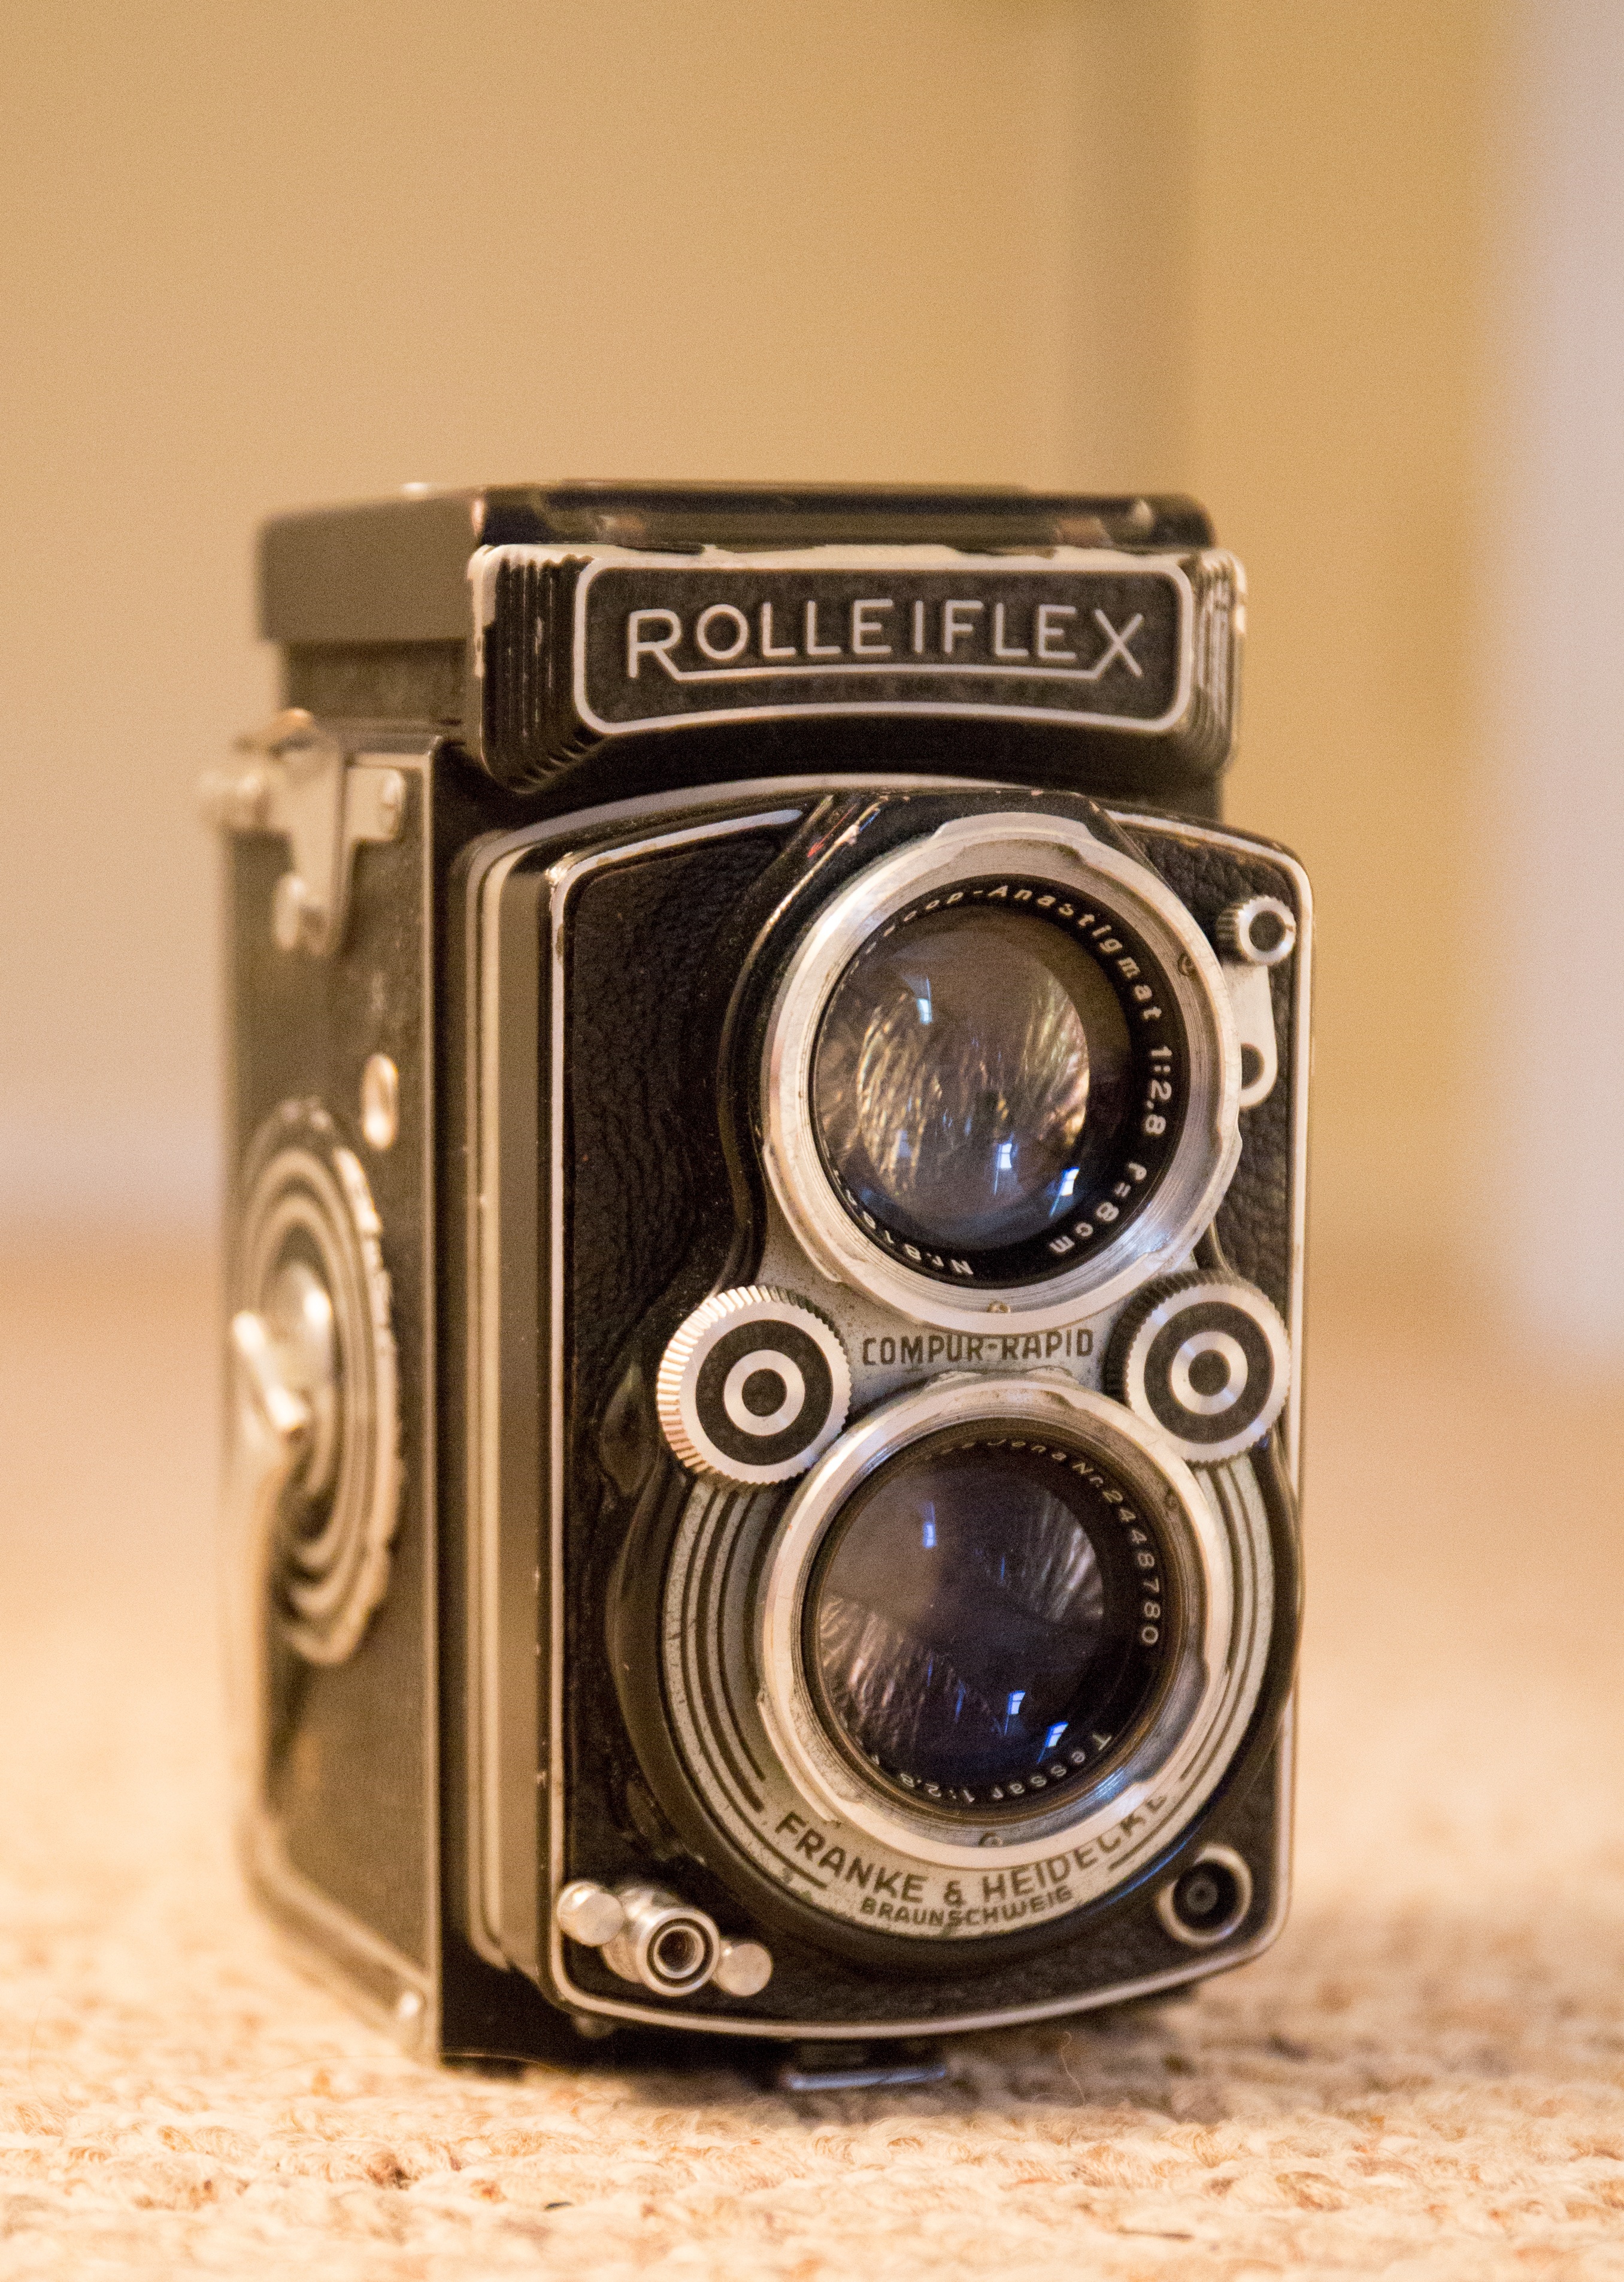
camera lens, camera, cameras optics, lens, camera accessory, Point and shoot camera, photography, digital camera, shutter, reflex camera, film camera